Electric Gumbo: A Lansdale Reader

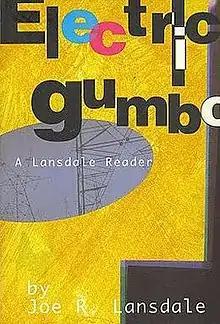

"Electric Gumbo: A Lansdale Reader" is one of the rarer compilations of Joe R. Lansdale's short works. It has only been published once, exclusively by the Quality Paperback Book Club in trade paperback form in 1994.